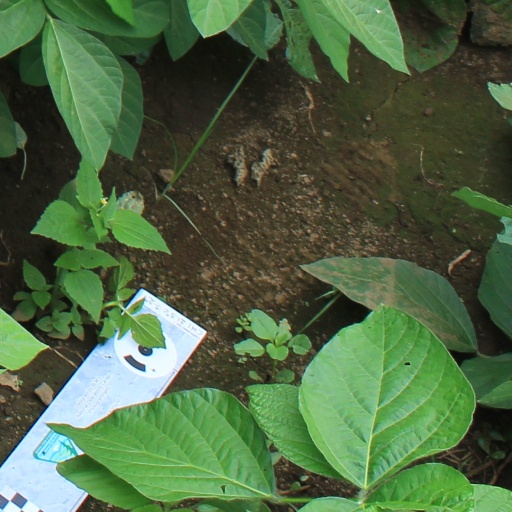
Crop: soybean